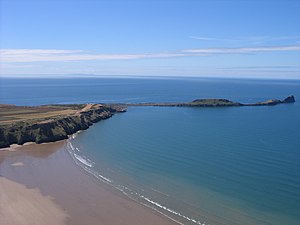
Tidevandsø / Liste over tidevandsøer / Europa / Storbritannien
Worm's Head ved enden af Gower, Wales
En tidevandsø er et stykke land, der er forbundet til fastlandet ved en naturlig eller menneskeskabt dæmning eller dige, der er oven vande ved lavvande, men oversvømmet ved højvande. På grund af mystikken ved tidevandsøer har mange været stedet for religiøse steder, som eksempelvis Mont Saint-Michel med Benediktinerordenens kloster. Tidevandsøer er også ofte blevet brugt til fæstninger på grund af deres naturligt forskansning.